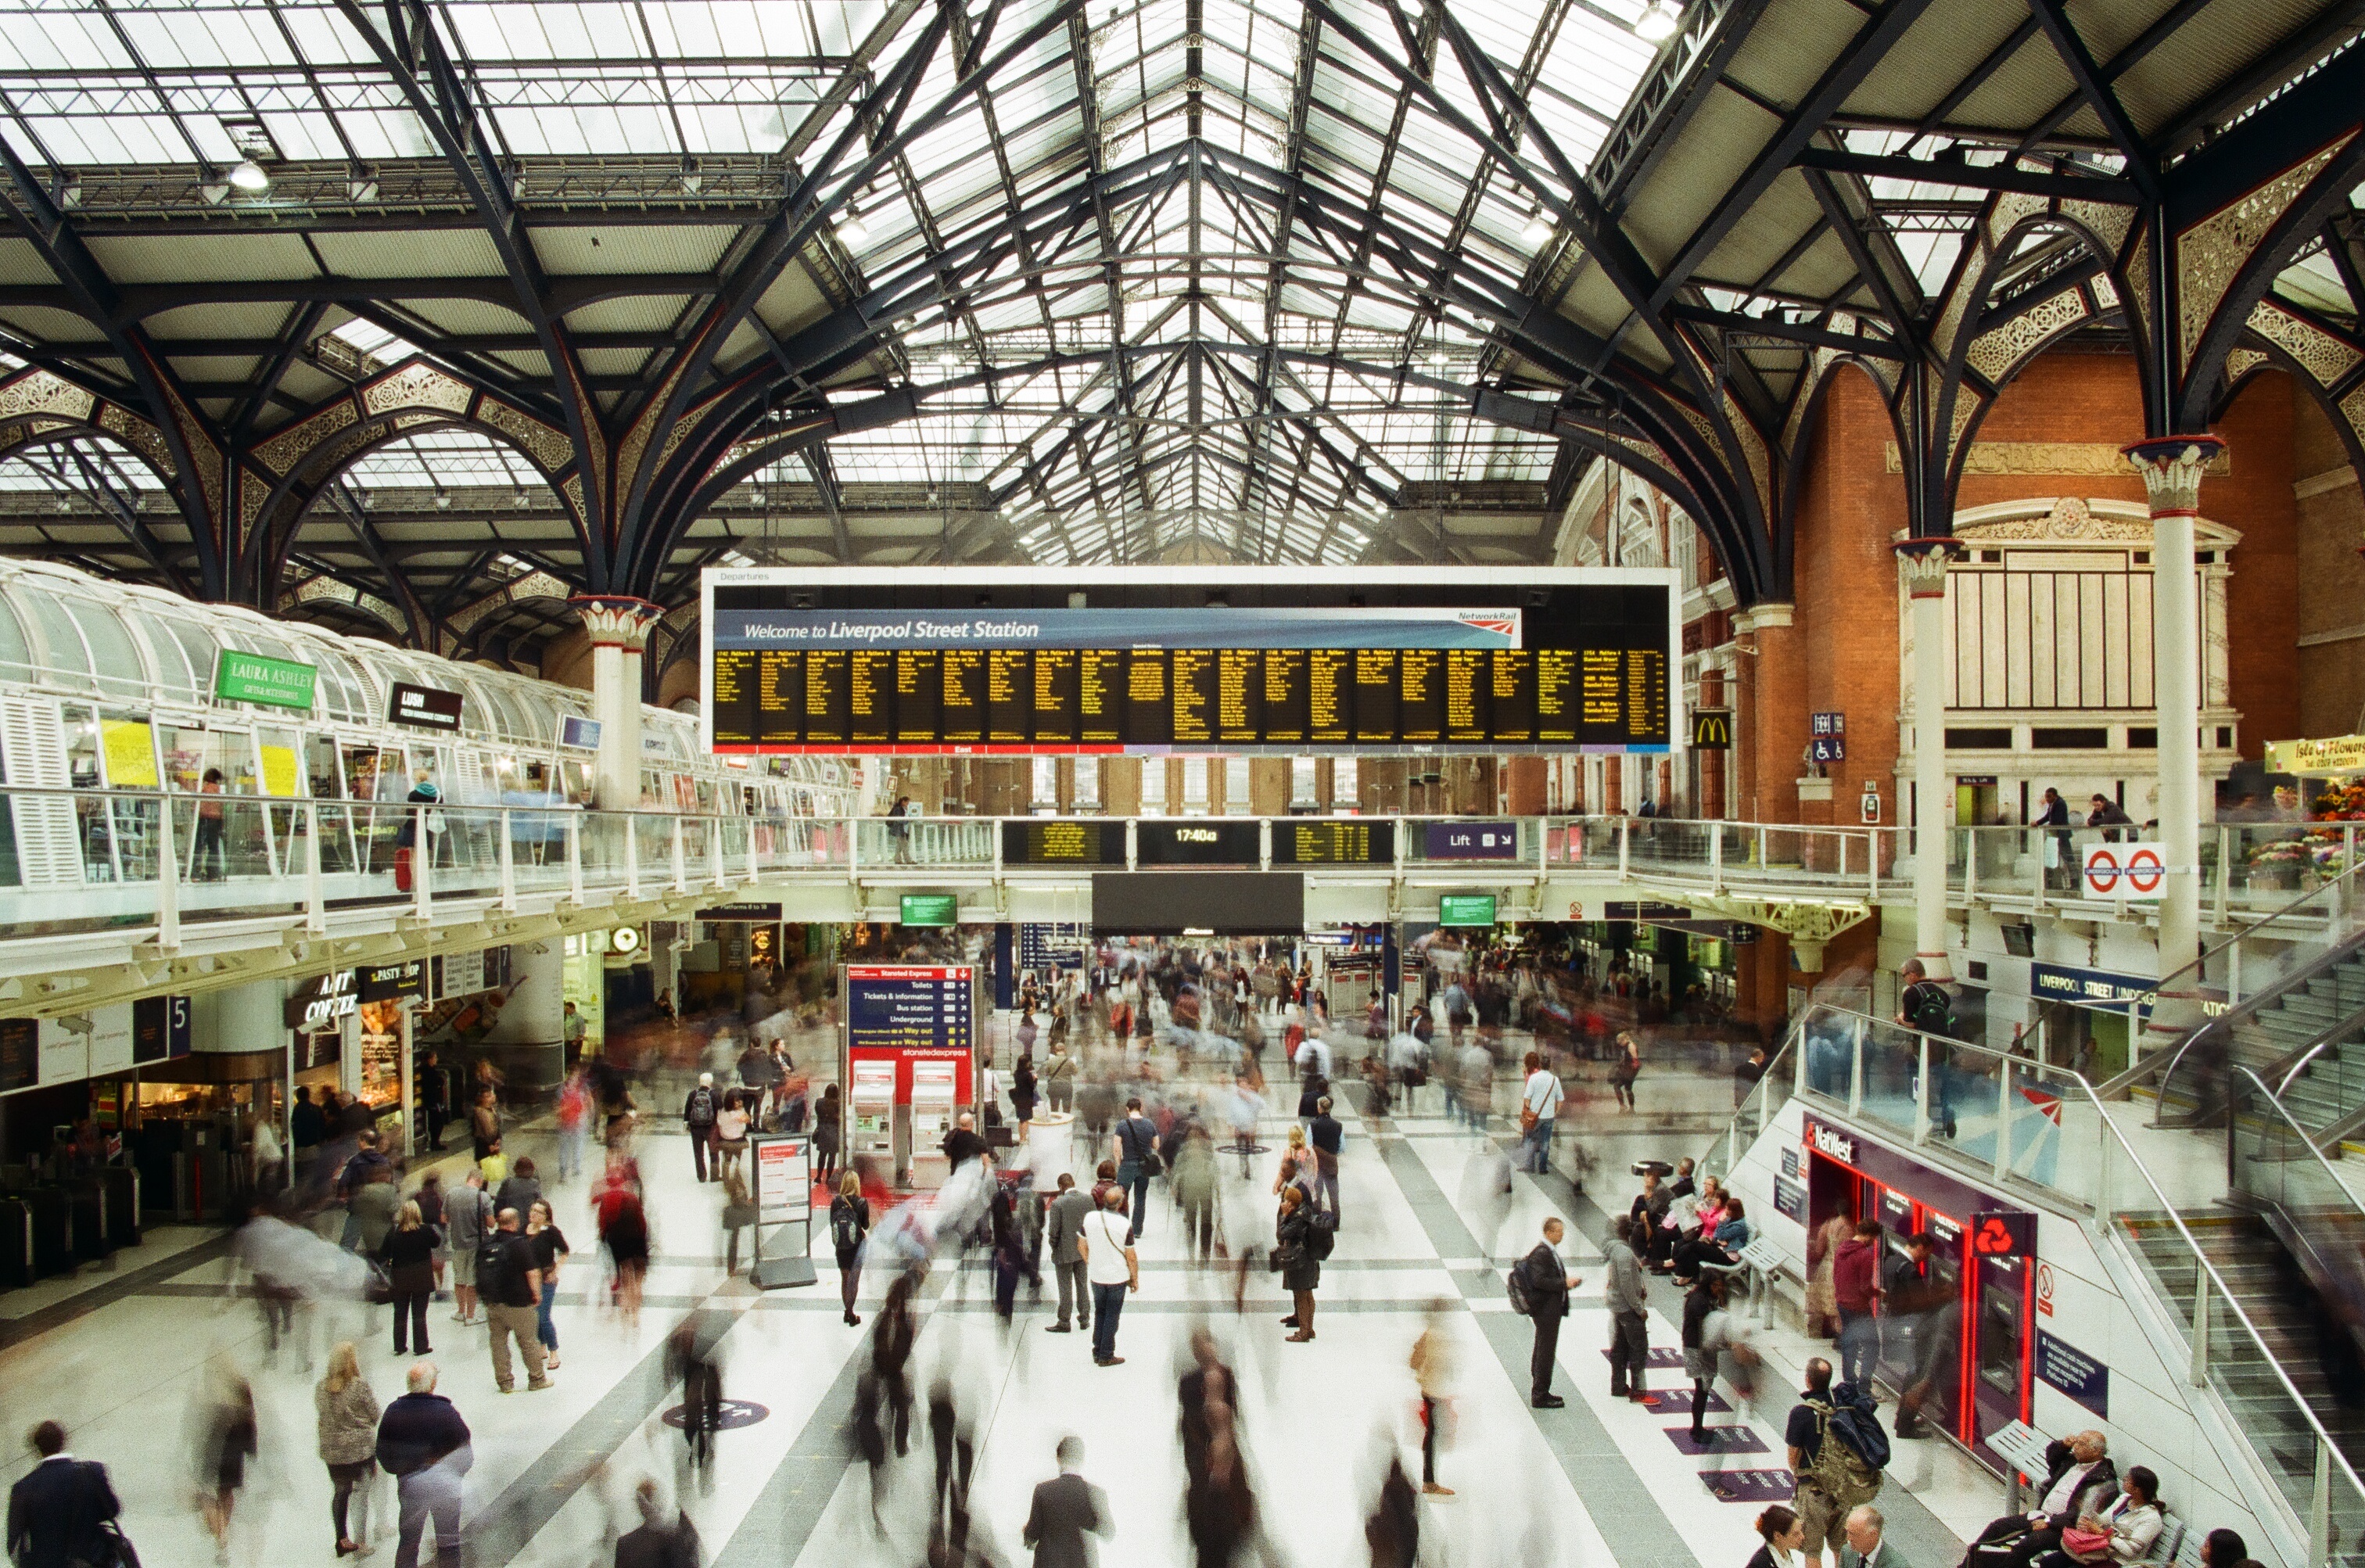
building, city, bazaar, market, aisle, supermarket, retail, shopping mall, ice rink